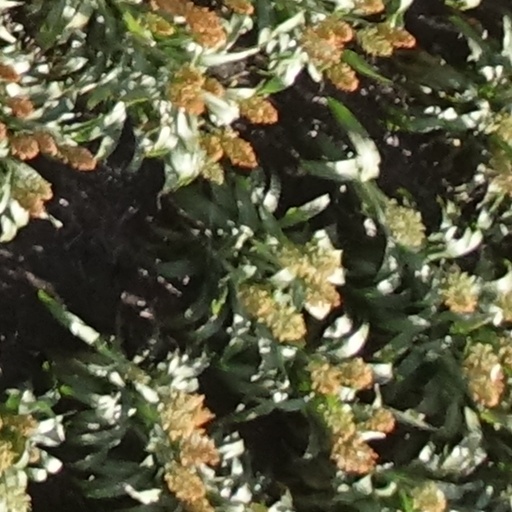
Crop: sorghum